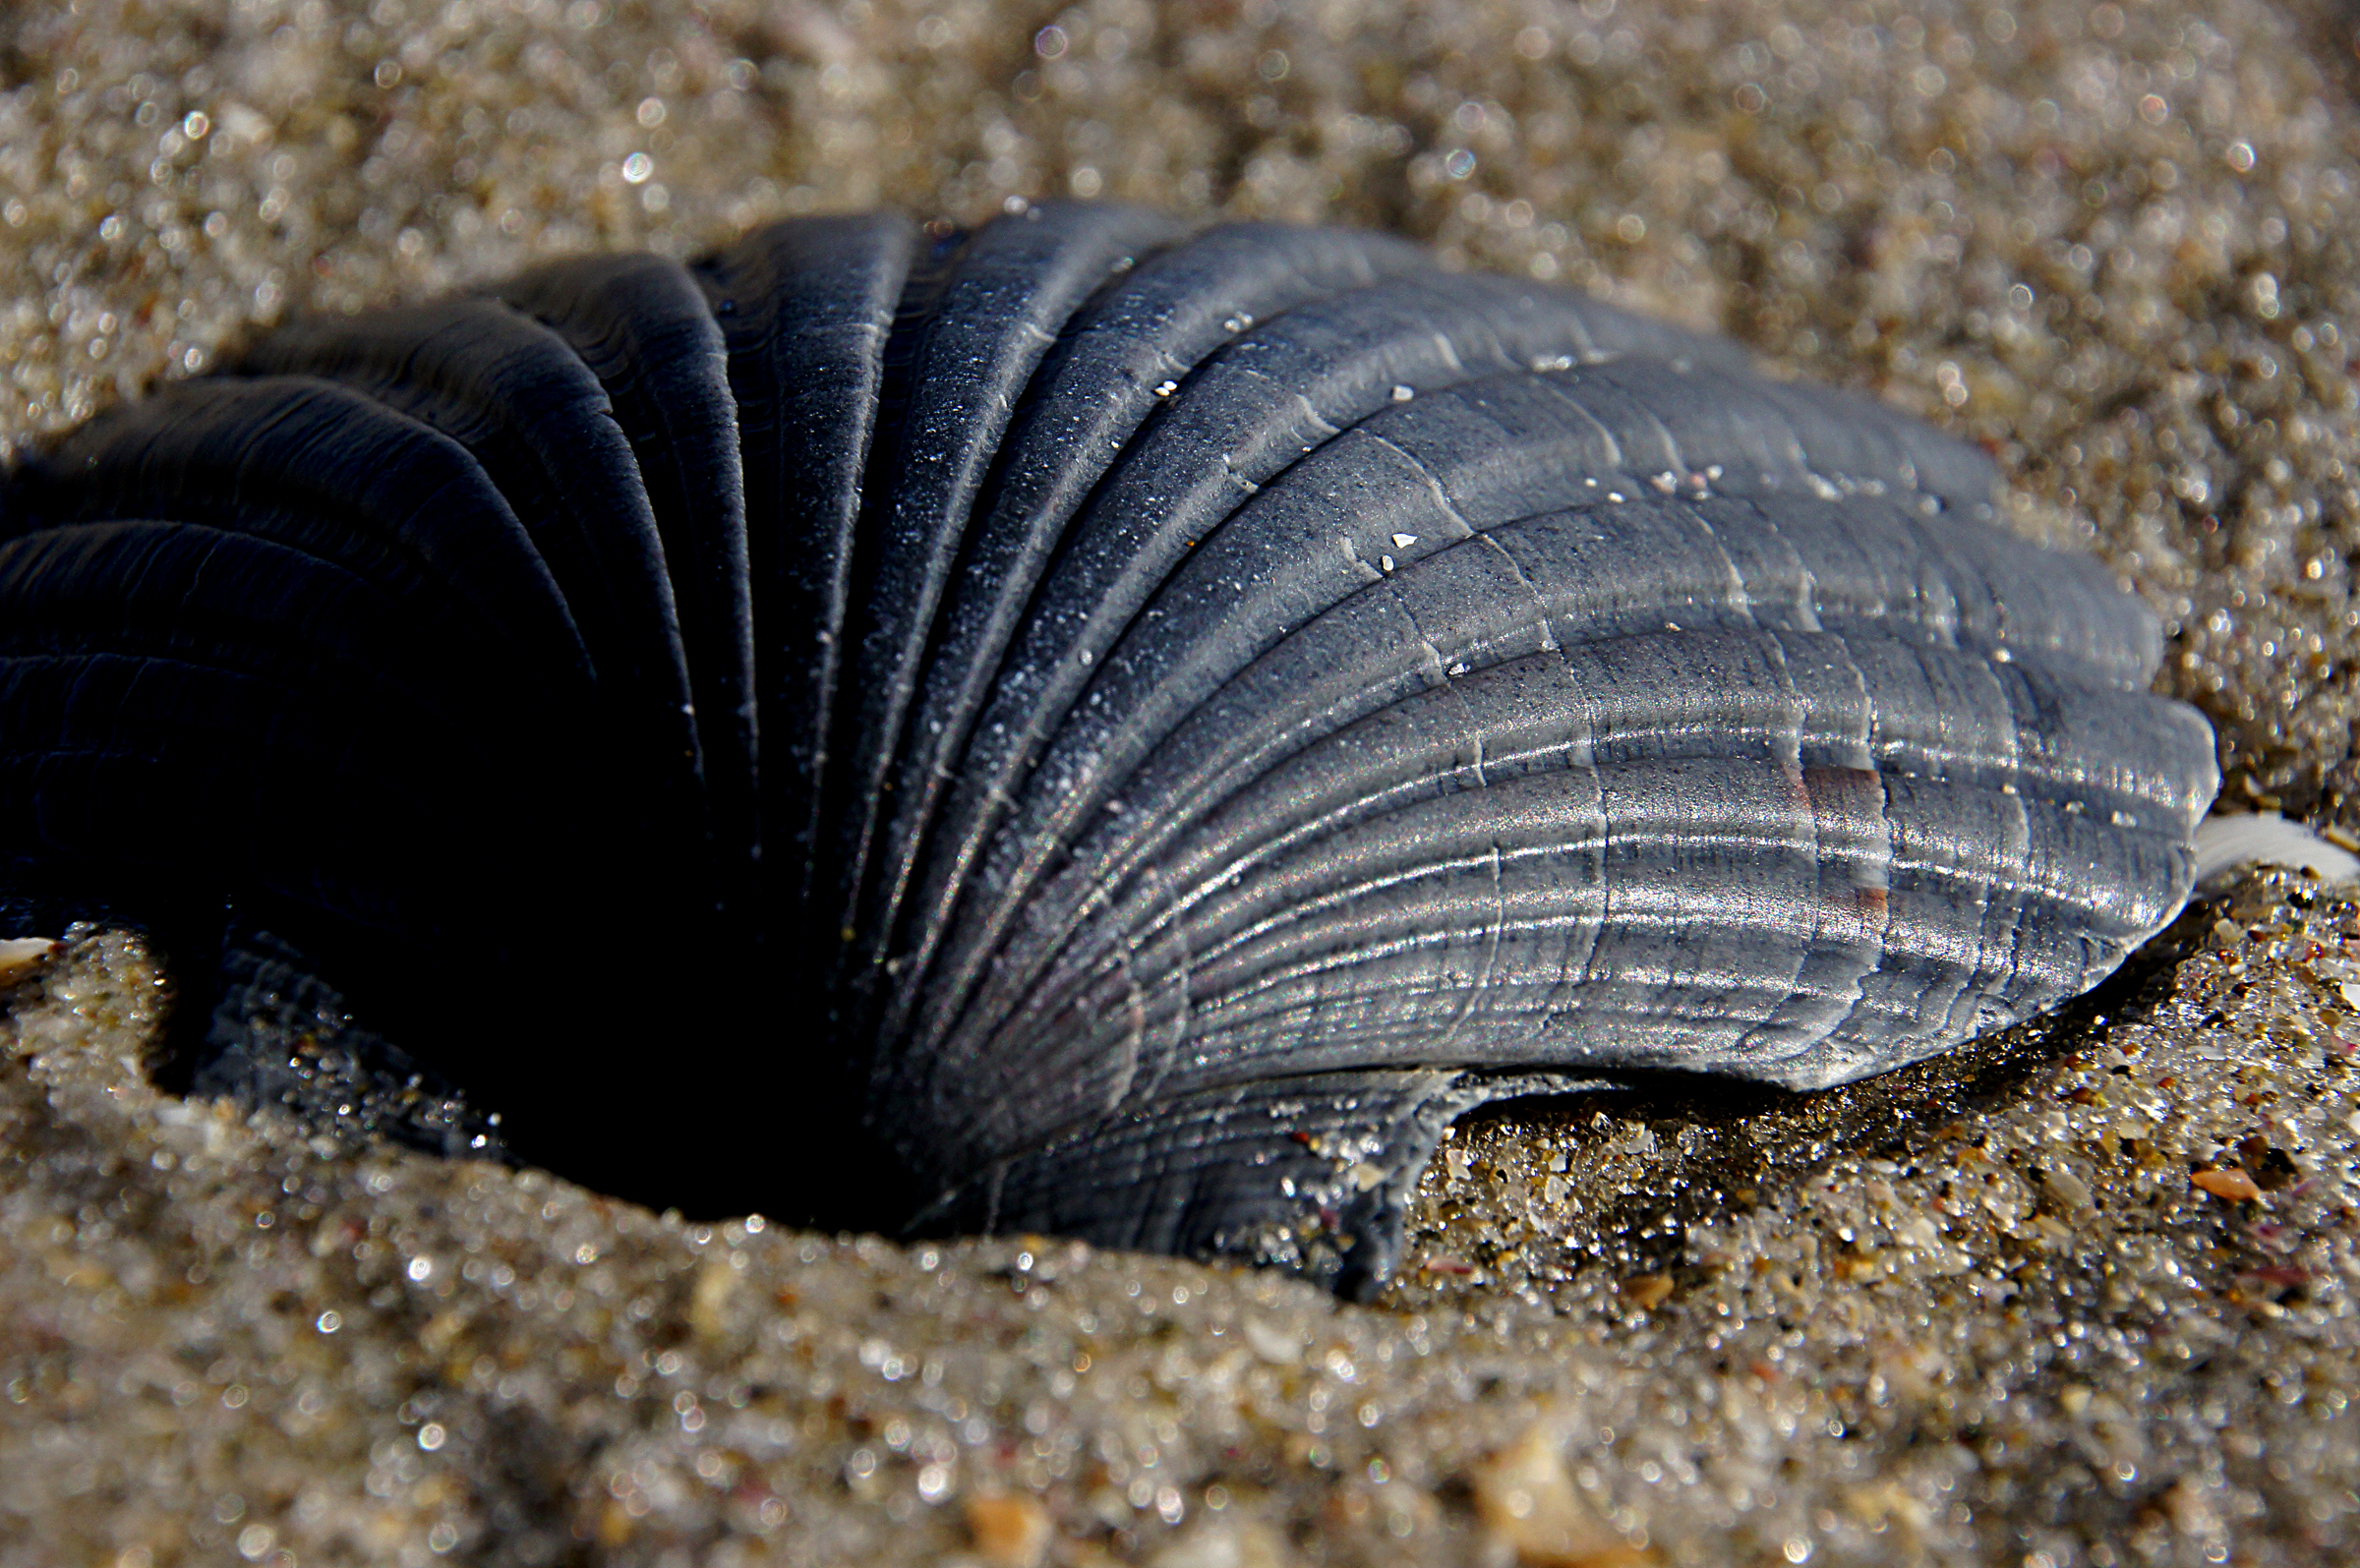
beach, sea, nature, sand, wildlife, biology, seashore, fauna, invertebrate, close up, shells, publicdomain, scallops, wetsand, macro photography, marine biology